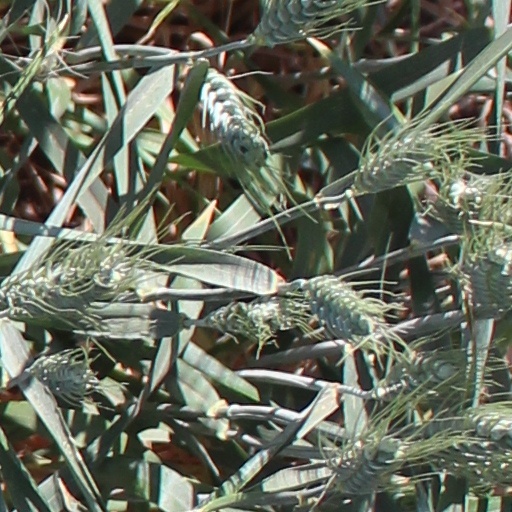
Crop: wheat